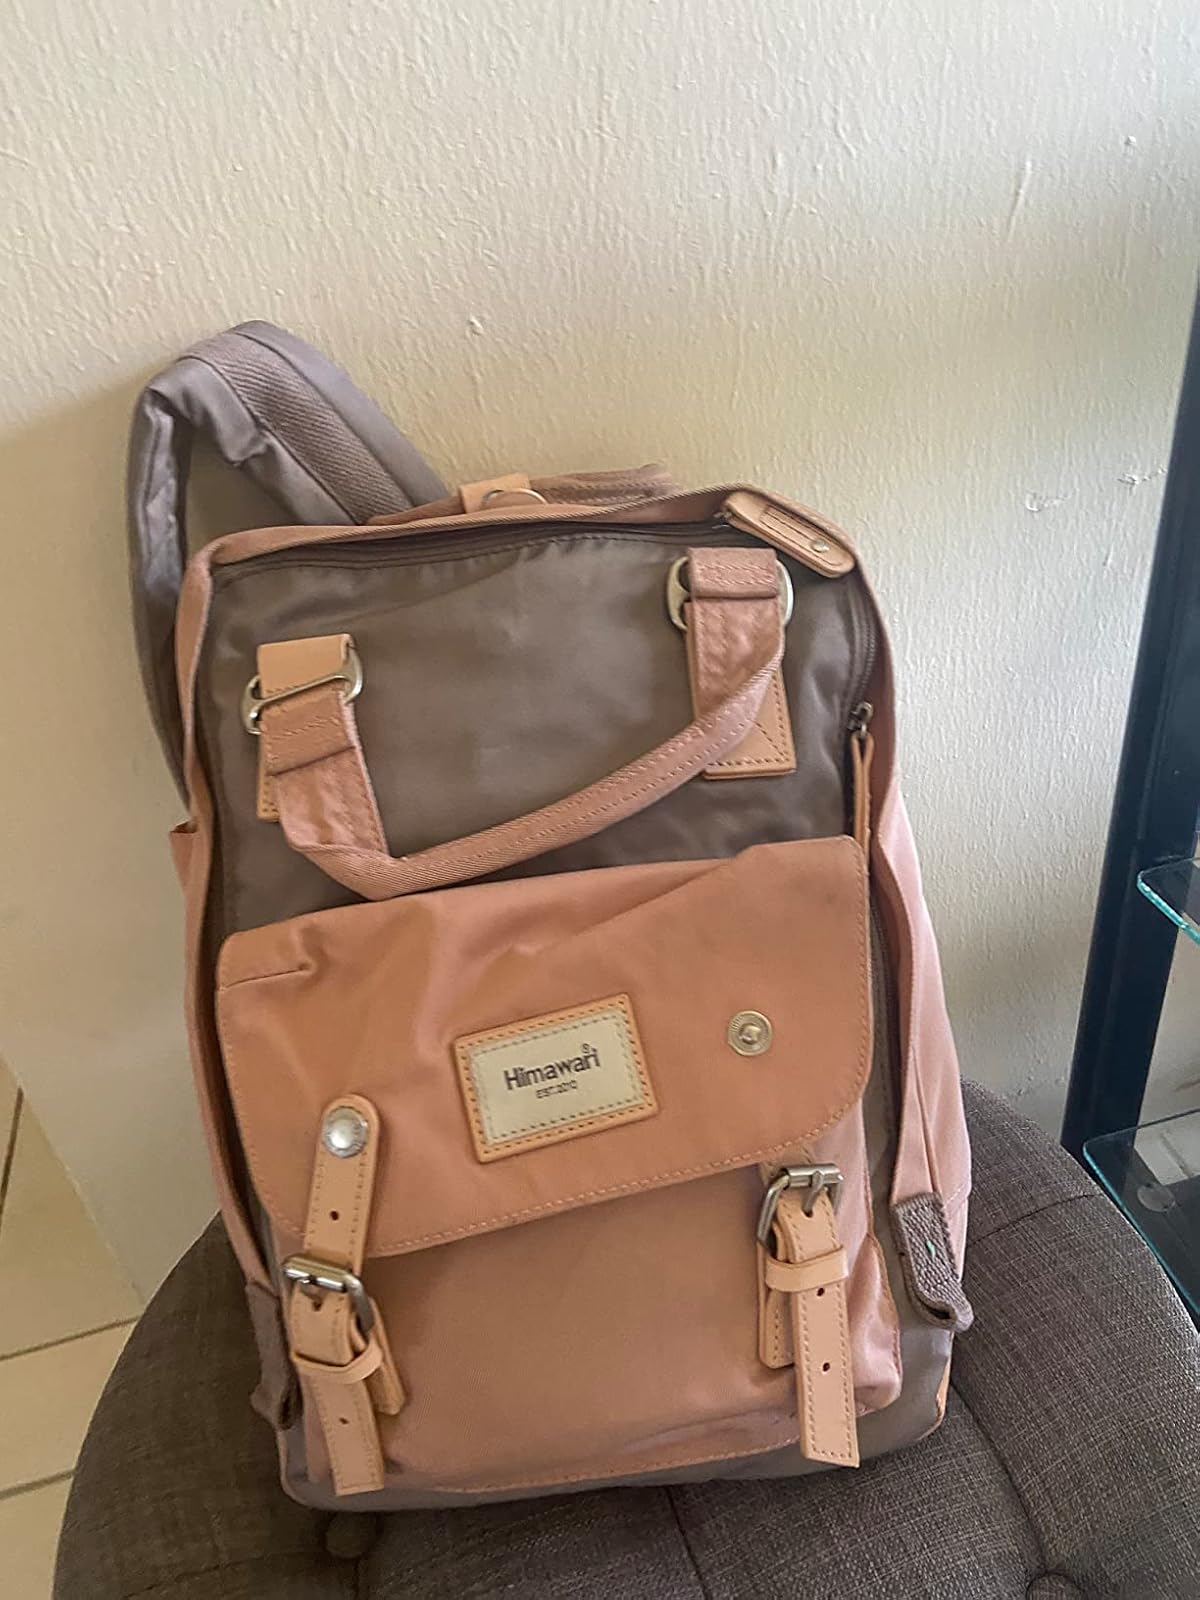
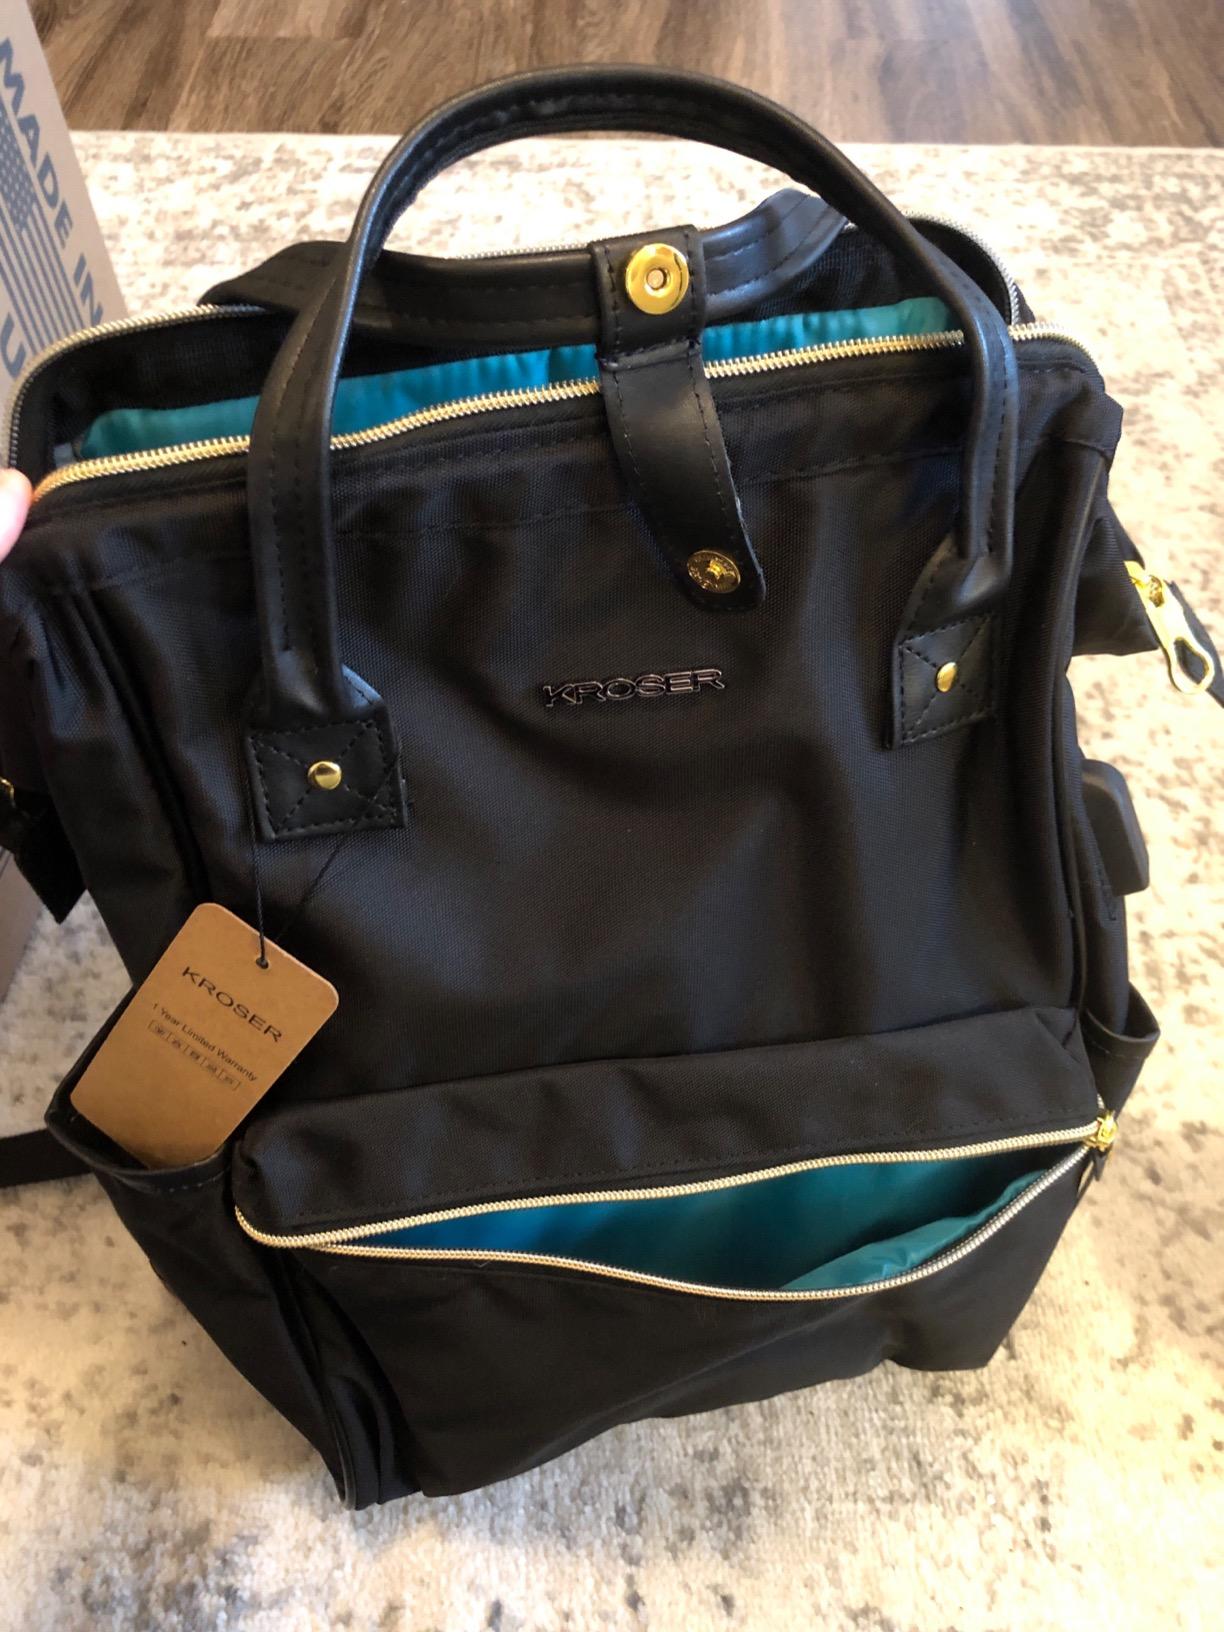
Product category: bag
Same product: no